Bag End

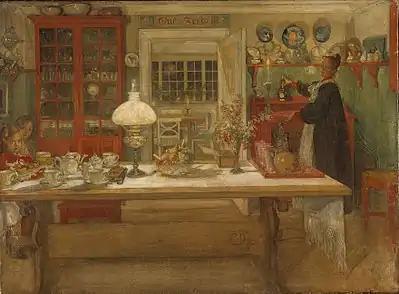
A cosy interior: the Swedish artist Carl Larsson portrayed his Arts and Crafts-inspired home in 1901 in this painting. Johanna Brooke suggests that Bag End could have been in such a style.

"Bag End" was the real name of the Tudor home, dated to 1413, of Tolkien's aunt Jane Neave in the village of Dormston, Worcestershire.